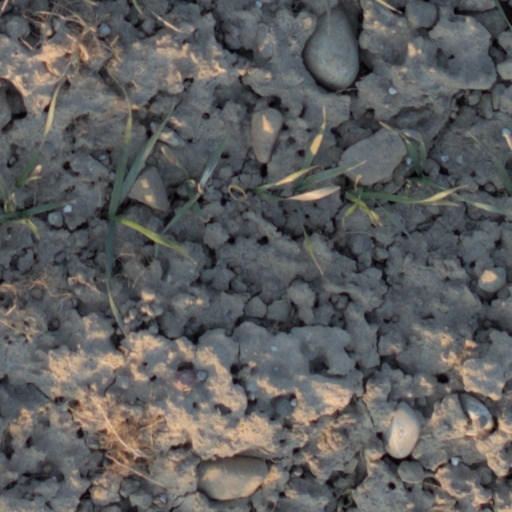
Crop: wheat